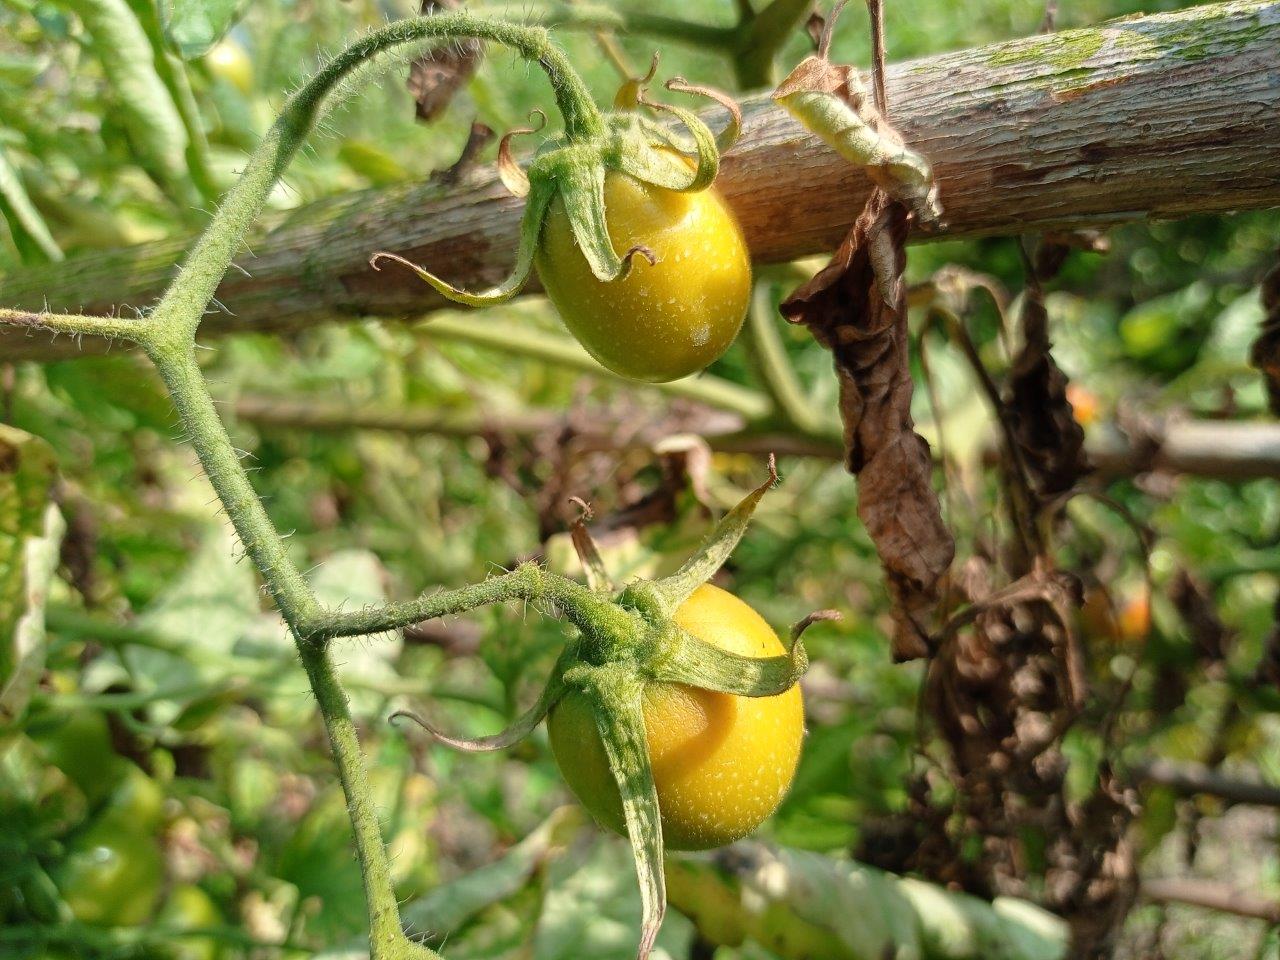
Maturity: Mature